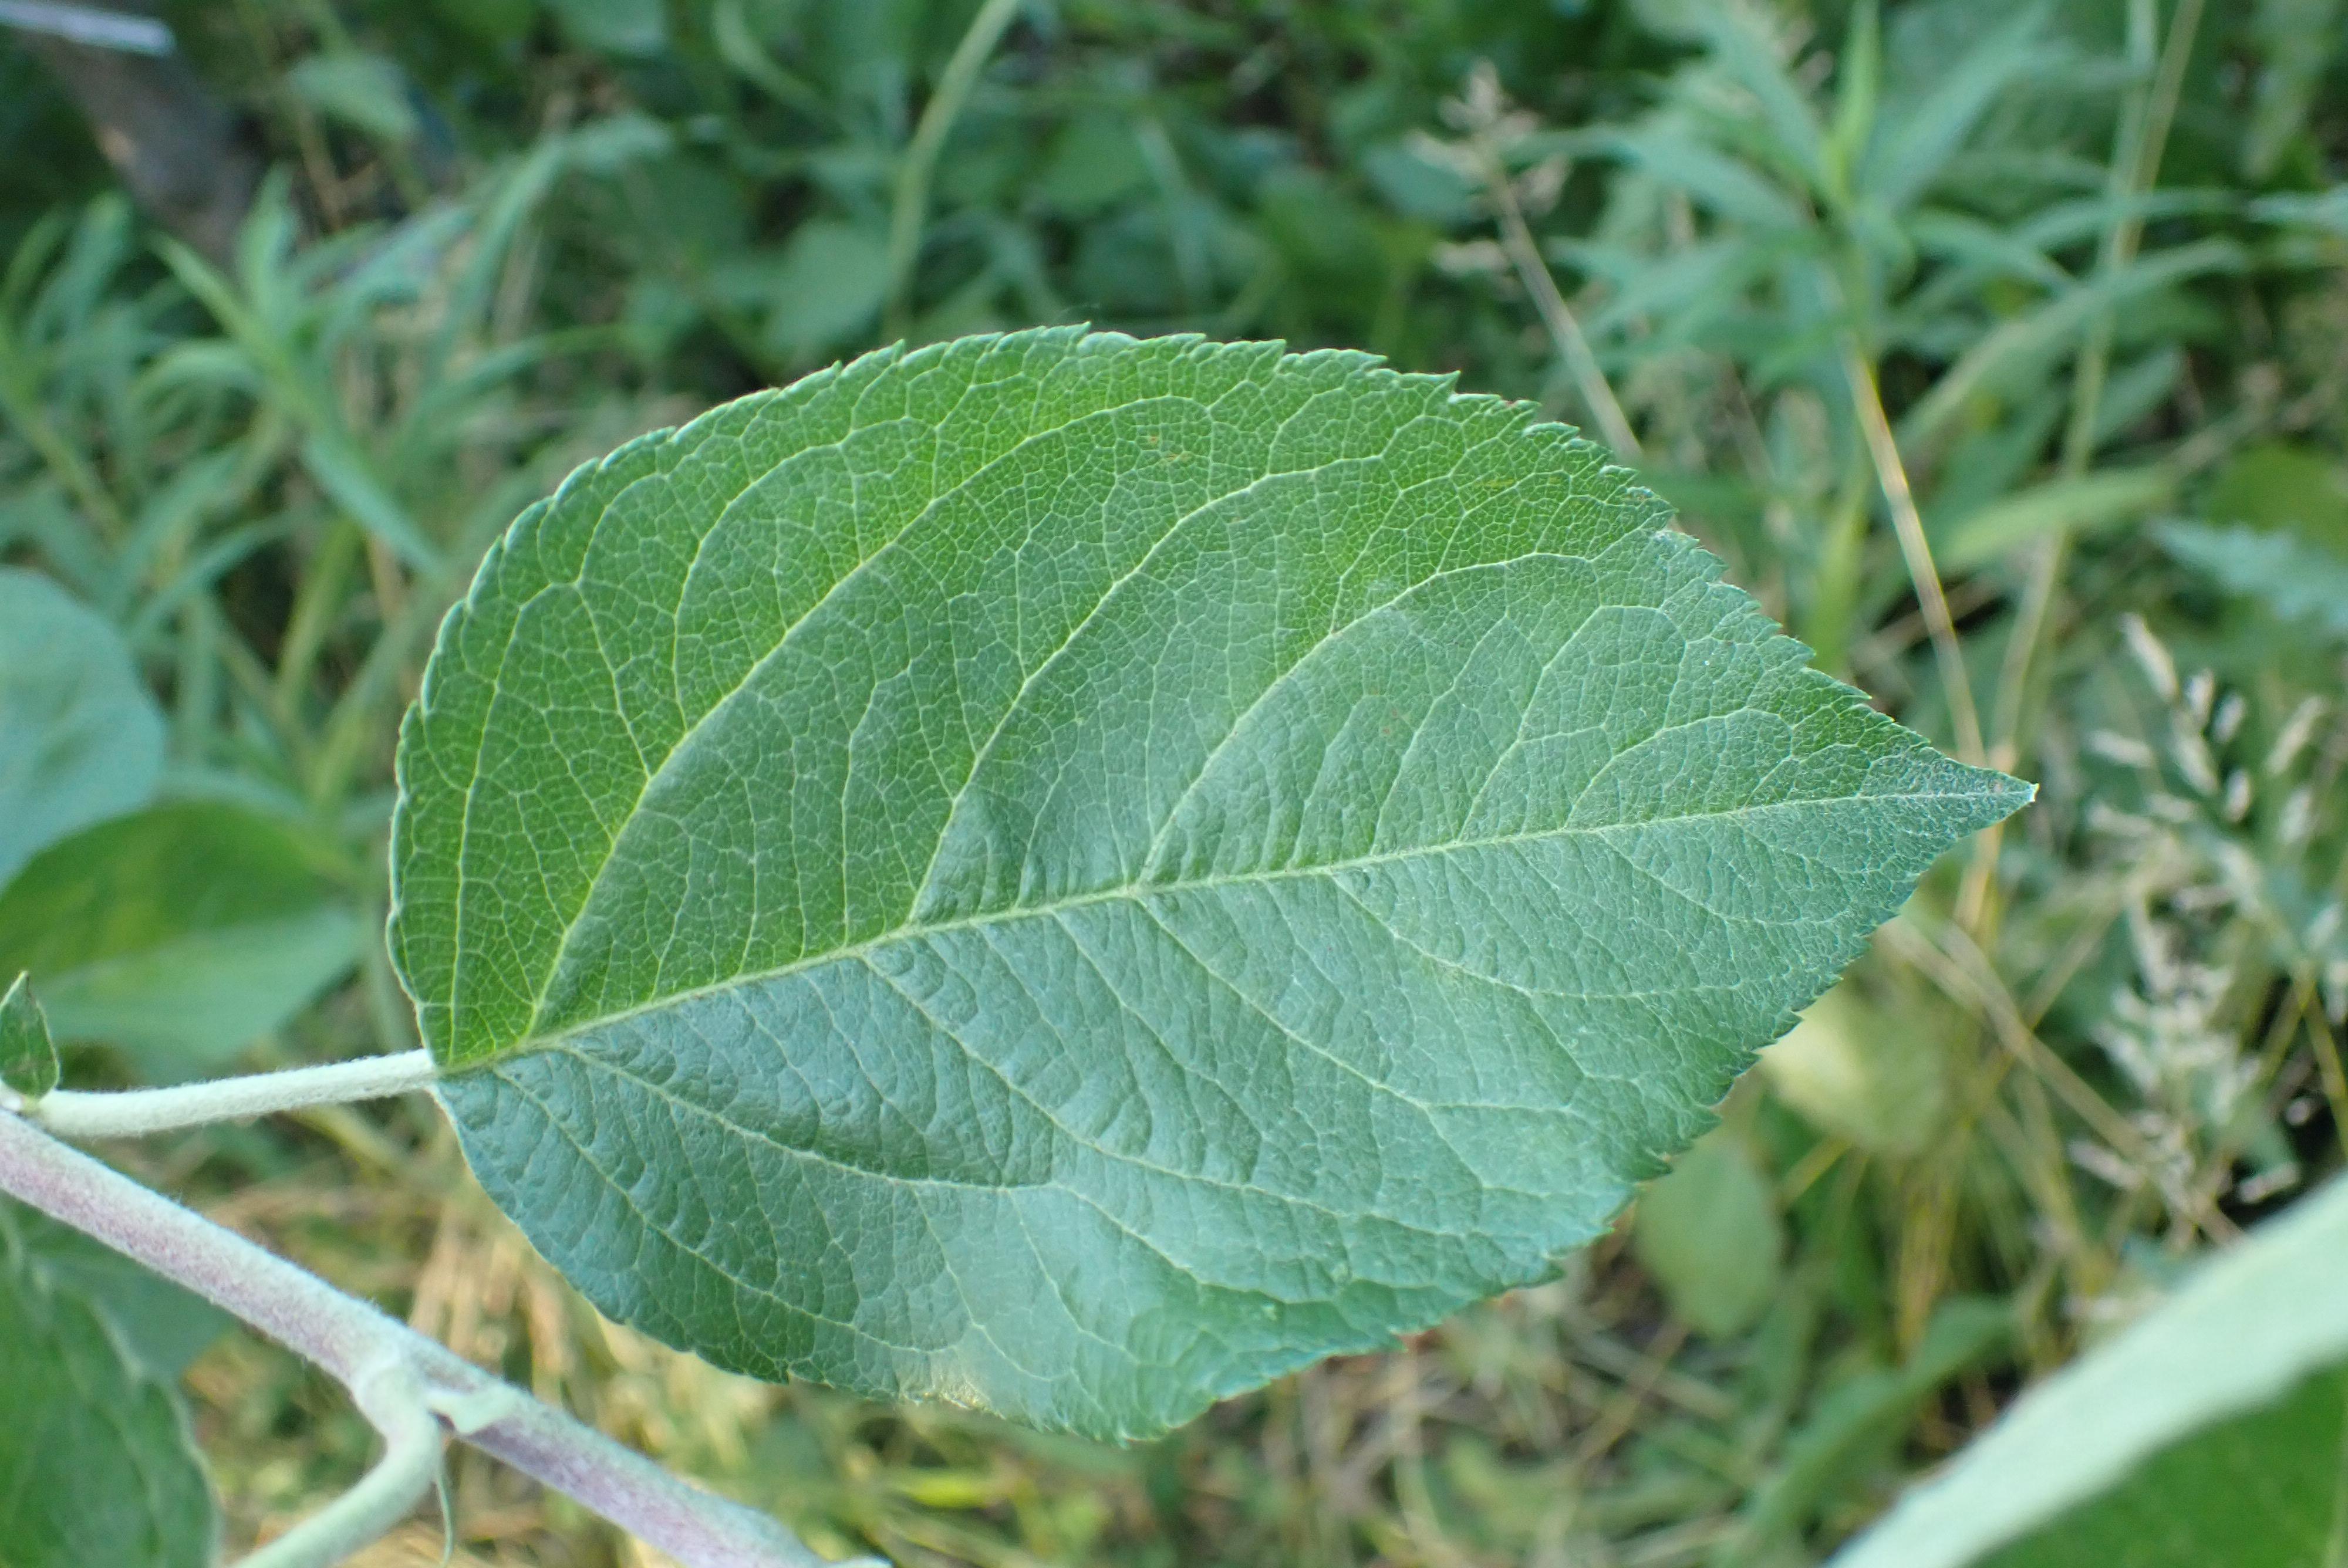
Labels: healthy